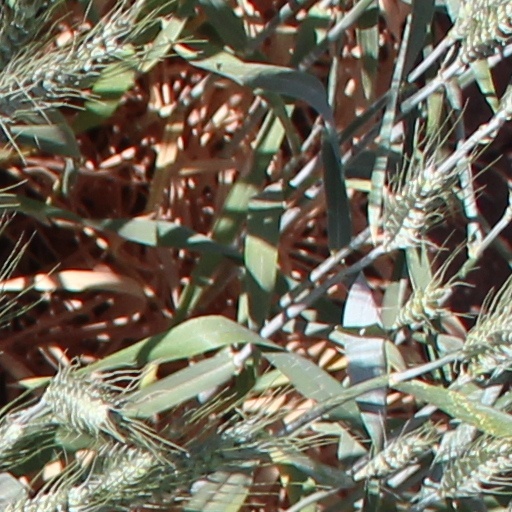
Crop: wheat